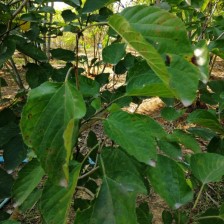
Variety: WhiteKing